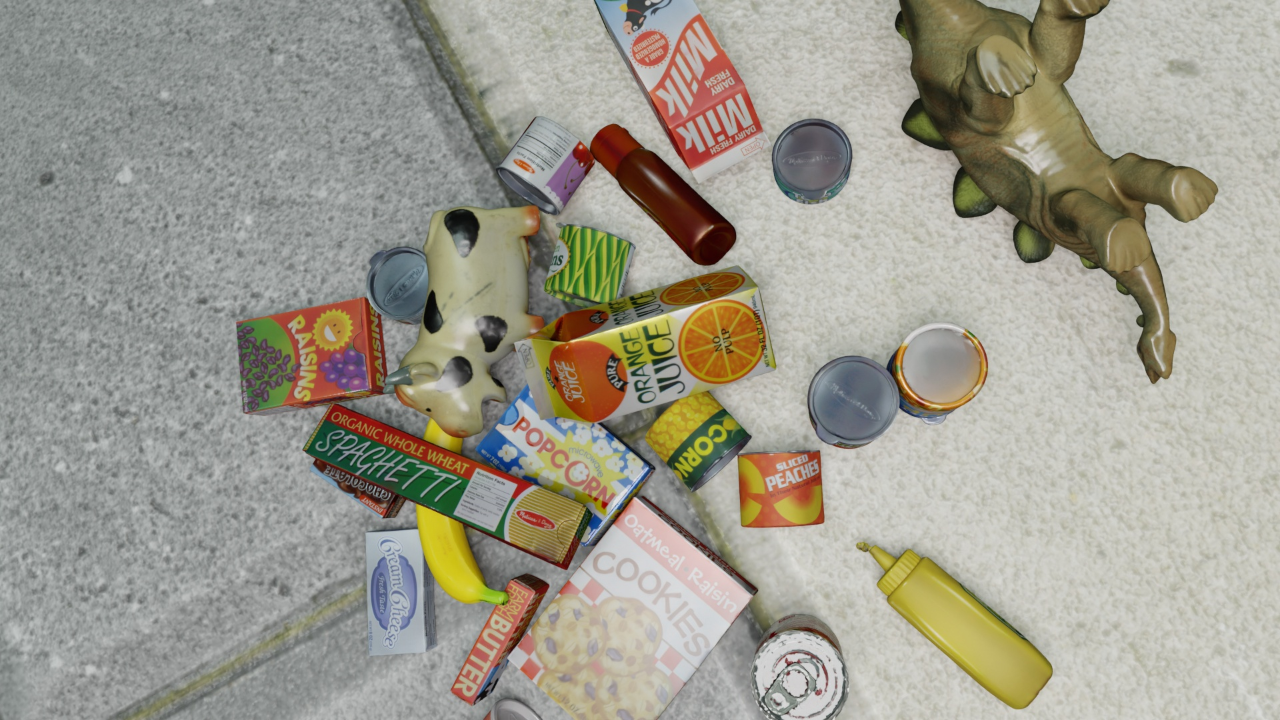
Question:
What are the five normalized (x, y) points between 0 and 1 in the image that outline the grasp plane for the cylindrical can of sliced mushrooms? Your answer should be as Grasp center: [], Left finger base: [], Right finger base: [], Left finger tip: [], Right finger tip: [].
Answer: Grasp center: [0.307031, 0.376389], Left finger base: [0.3, 0.461111], Right finger base: [0.314063, 0.294444], Left finger tip: [0.31875, 0.479167], Right finger tip: [0.332031, 0.320833]